Homer Doliver House

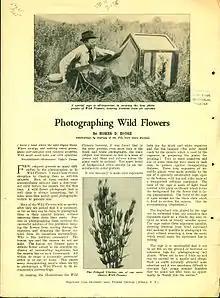
House's article "Photographing Wild Flowers" in the journal "Flower Grower" (Albany, N.Y., 1917)

Homer Doliver House (July 21, 1878 - December 21, 1949) was an American botanist from New York State.